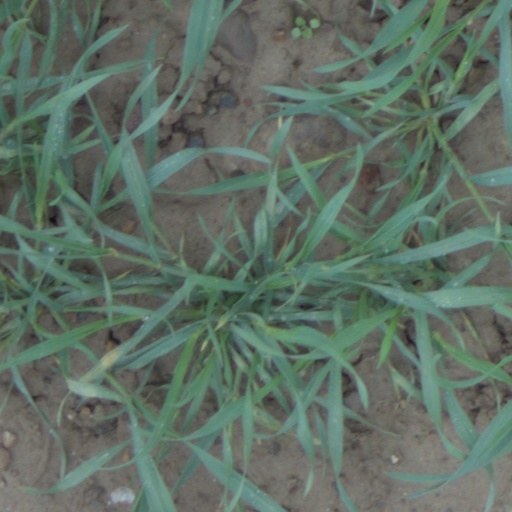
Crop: wheat